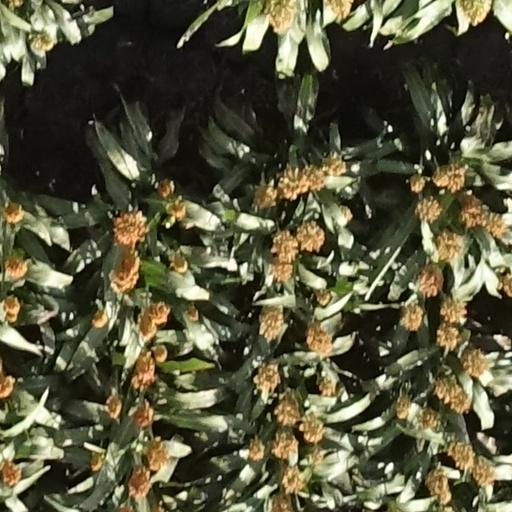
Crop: sorghum